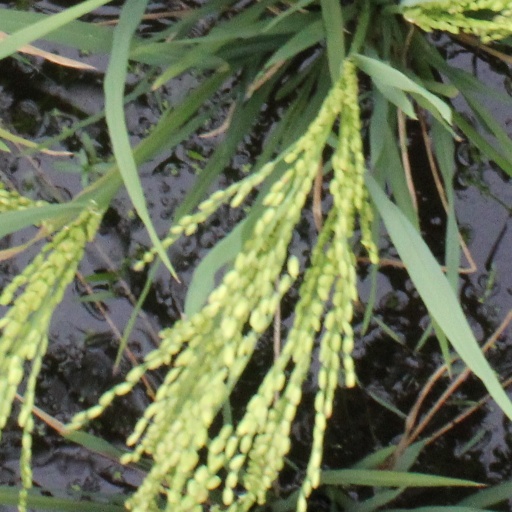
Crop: rice